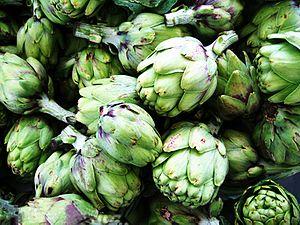
Artichauts au marché de Monteux
L’artichaut est une plante dicotylédone de la famille des Astéracées appartenant au genre Cynara.